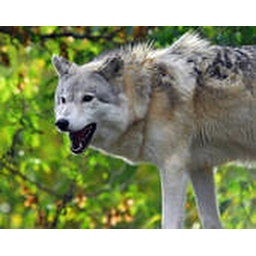
gray wolf in green